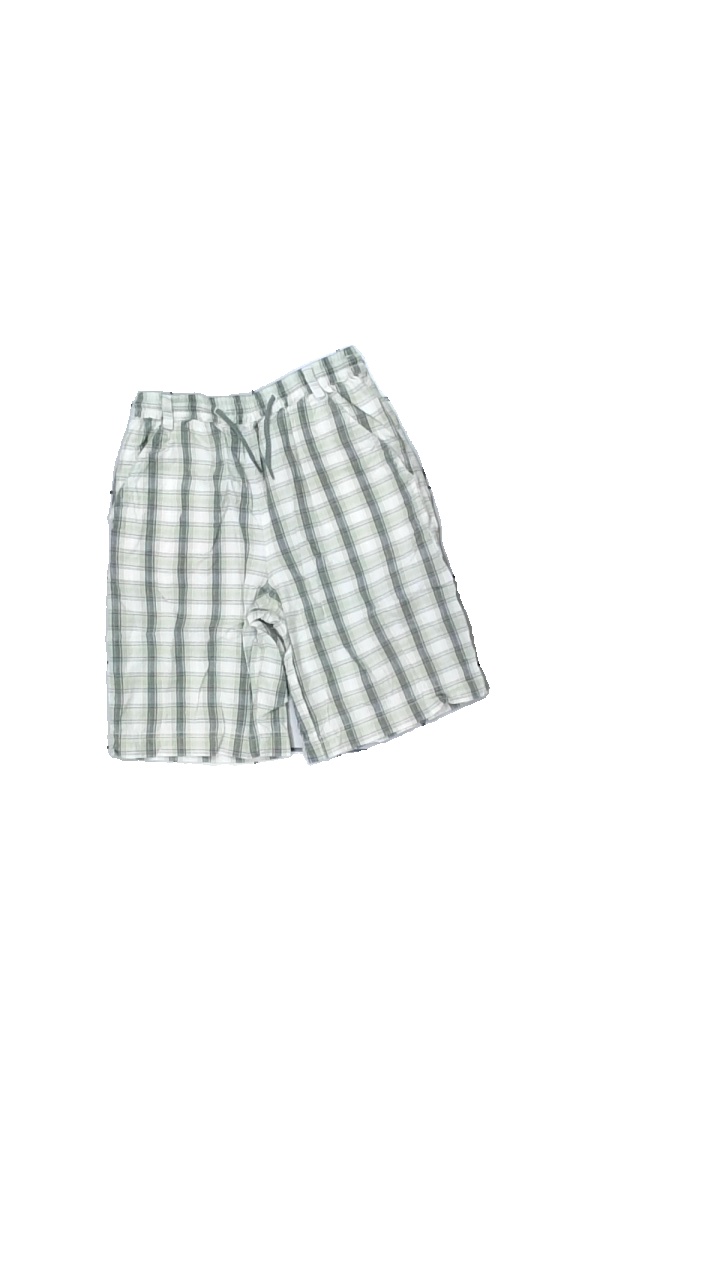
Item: Shorts (Children)
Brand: H&m
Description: rutiga shorts
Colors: White, Green, Grey
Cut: Regular
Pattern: Checkered print
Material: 100% cotton
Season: All
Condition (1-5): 5
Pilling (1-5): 5
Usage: Reuse
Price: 50-100